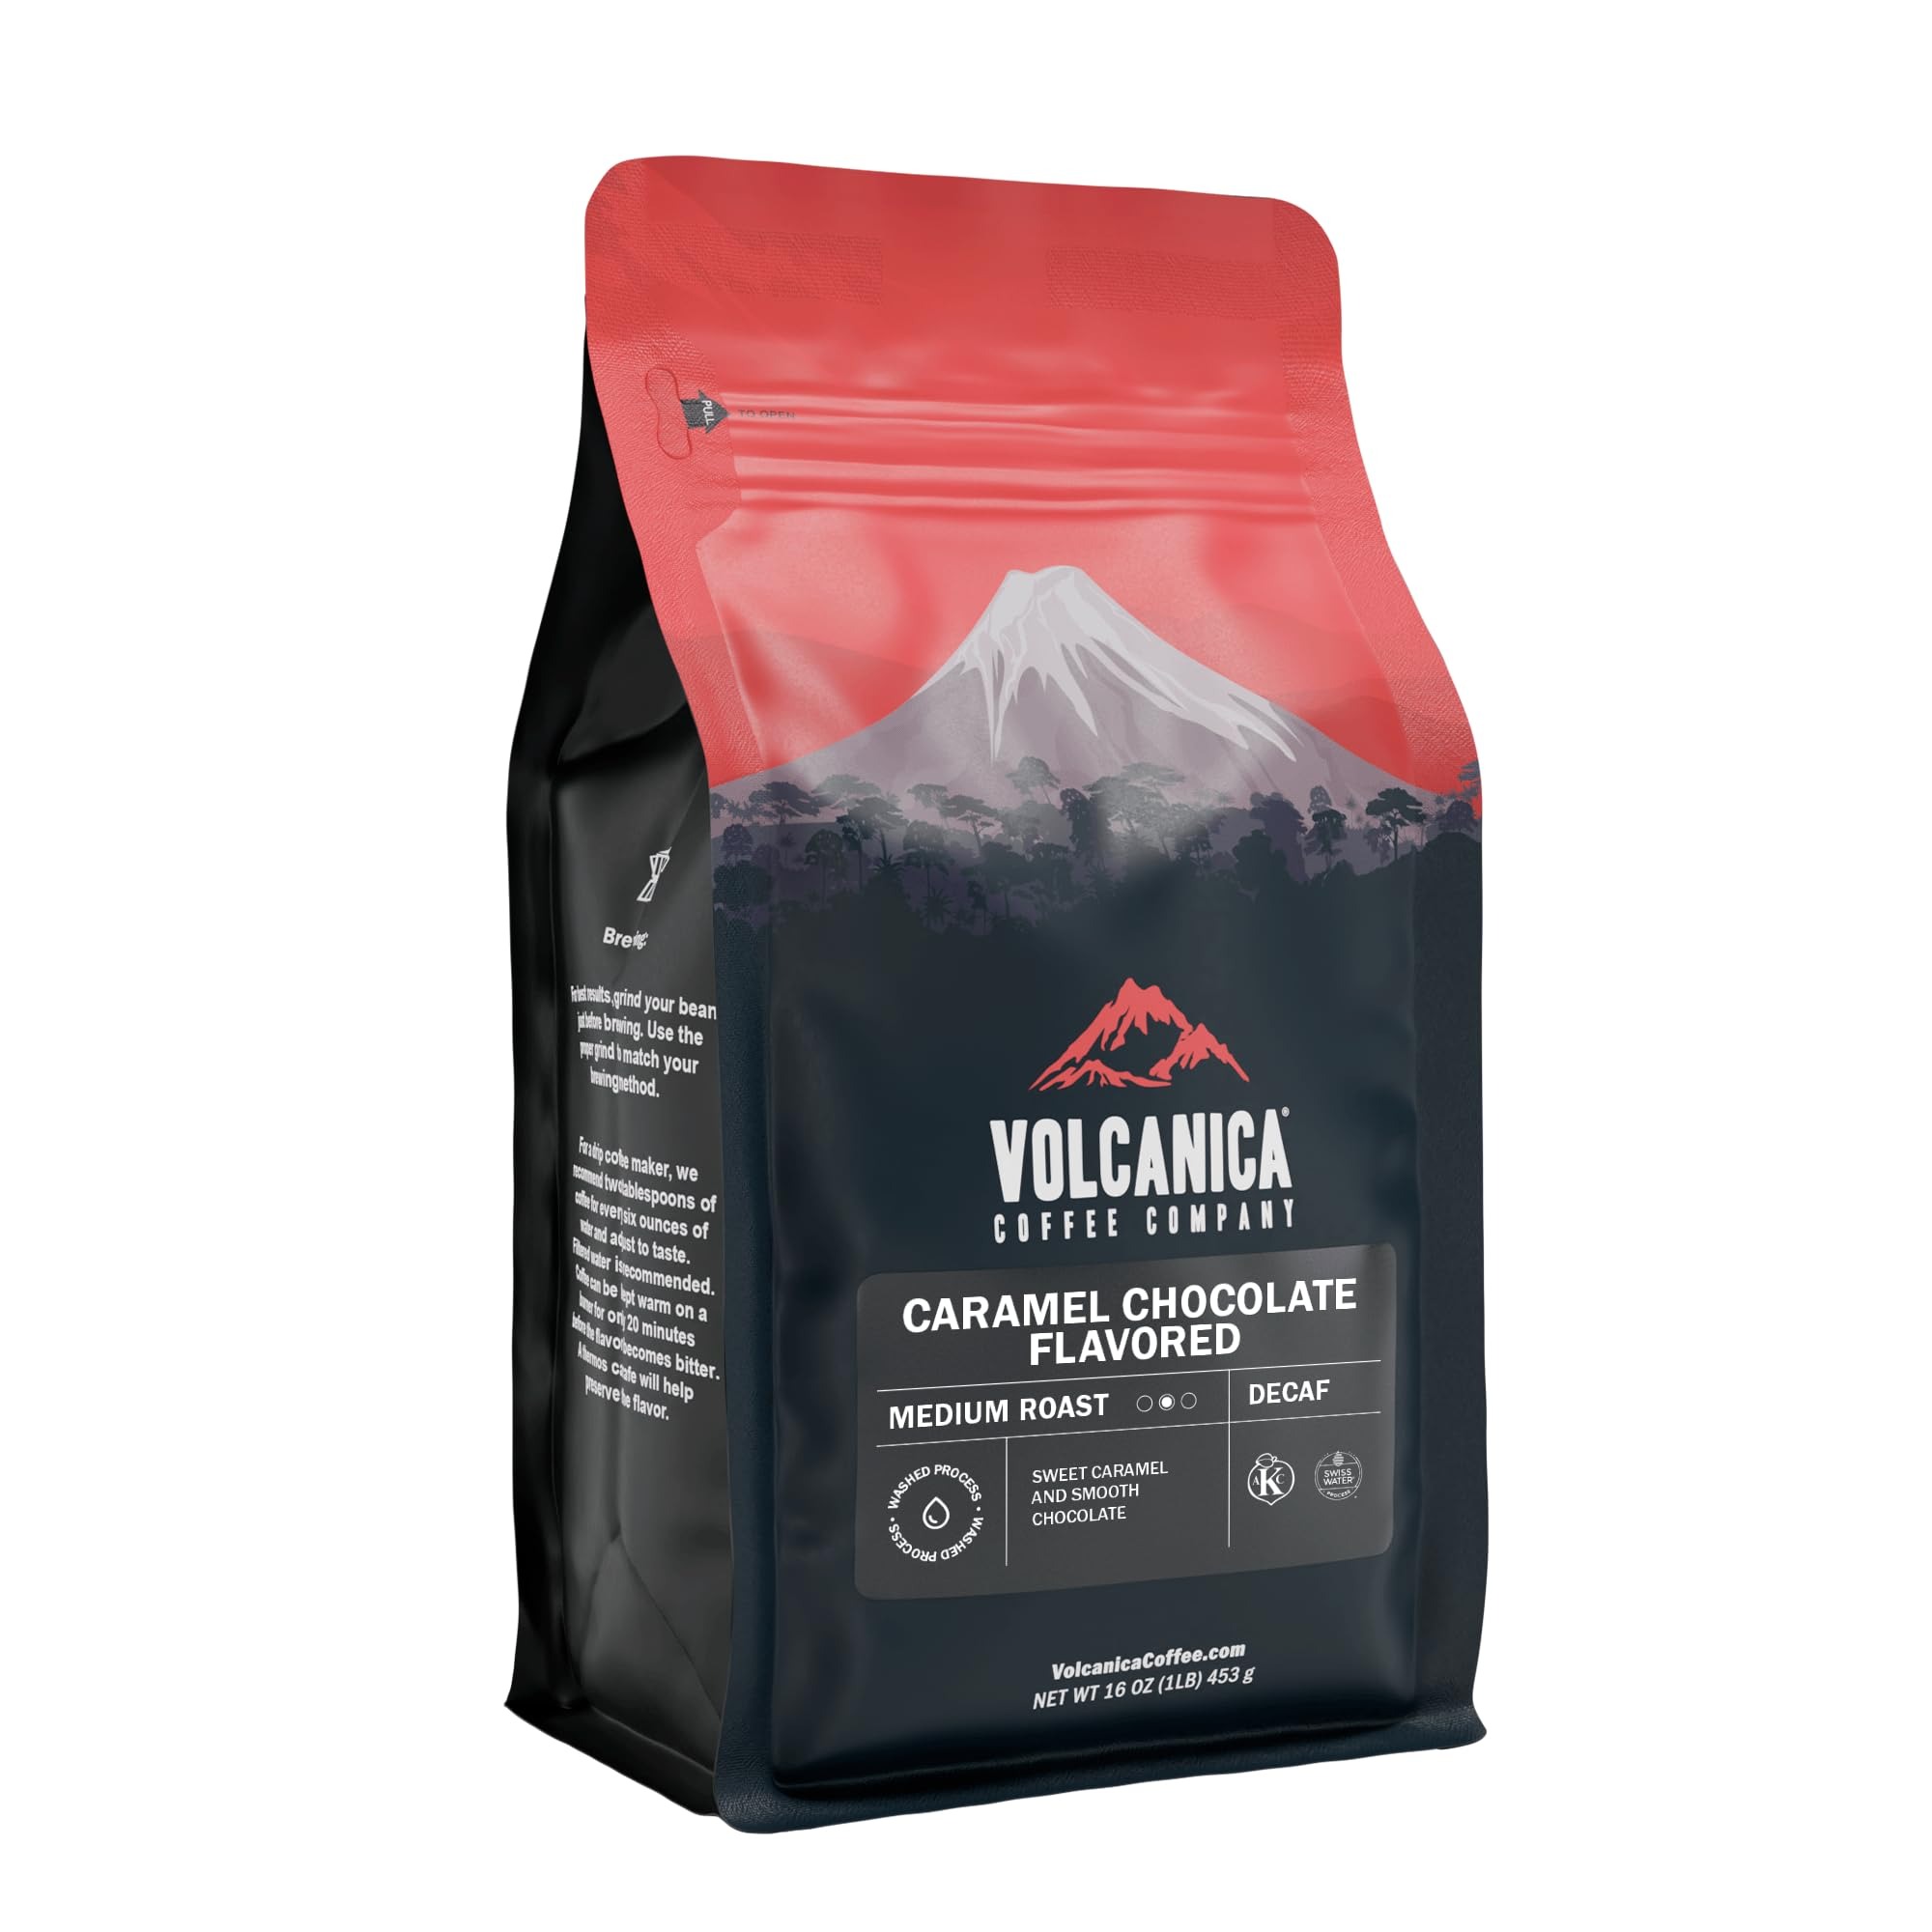
Item Name: Volcanica Caramel Chocolate Flavored Decaf Coffee, Whole Bean, Fresh Roasted, 16-ounce
Bullet Point 1: Caramel Chocolate decaf coffee has a sweet Caramel and smooth chocolate that is simply awesome.
Bullet Point 2: TESTED FOR MOLD, QUALITY AND SAFETY: Our coffee undergoes rigorous phytosanitary testing before export and lab analysis upon arrival to check for mycotoxins and mold. We then roasted at over 400°F, this meticulous process guarantees a fresh, safe, and impurity-free coffee experience.
Bullet Point 3: Medium roasted whole beans allowing the true flavor characteristic to come through for a remarkable taste.
Bullet Point 4: Fresh roasted then immediately packed and sealed to assure freshness.
Bullet Point 5: Decaffeination by the Swiss Water Process: 100% chemical free process that delivers coffee that is 99.9% caffeine-free while protecting the unique characteristics this fine coffee.
Bullet Point 6: 100% Customer Satisfaction Guaranteed.
Product Description: Caramel Chocolate flavored decaf coffee has a sweet Caramel and smooth chocolate that is simply awesome. The decaffeination is done by the SWISS WATER PROCESS. The Swiss Water Process is a taste-driven, 100% chemical free decaffeination process that delivers a Decaf Coffee that is 99.9% caffeine-free while protecting the unique origin characteristics and flavor. Most other processes use chemical solvents, like Methylene Chloride or Ethyl Acetate to decaffeinate coffee beans. This process maintains a clean original taste for our Decaf Coffee. Volcanica Coffee is a specialty importer and retailer of exotic gourmet coffee beans that is committed to offering only the finest quality coffee from volcanic regions around the world that are wonderfully exotic and remarkable in taste. 100% customer satisfaction guaranteed.
Value: 16.0
Unit: Ounce

Price: 28.99